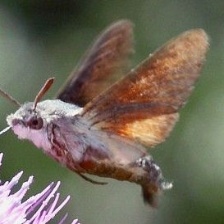
Species: HUMMING BIRD HAWK MOTH